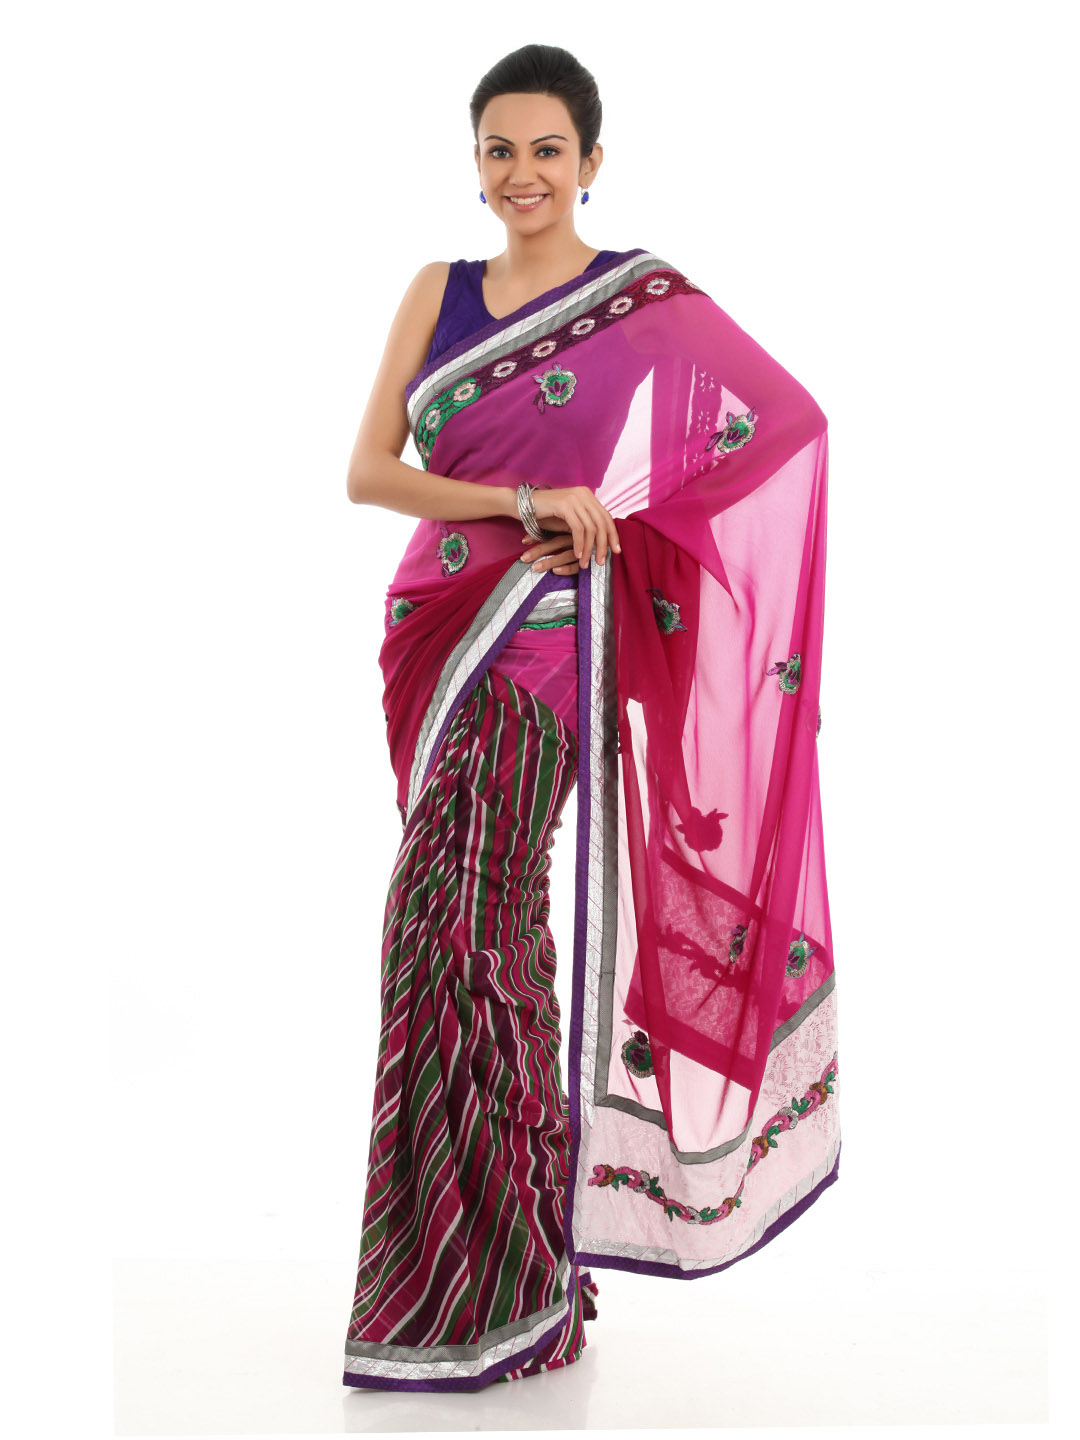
FNF Pink Printed Sari
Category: Apparel / Saree / Sarees
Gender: Women
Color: Pink
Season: Fall 2012
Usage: Ethnic